Festival of Jewish Culture in Warsaw

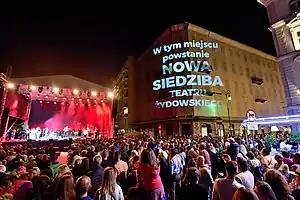
Klezmer Night concert in Grzybowski Square during 15th Singer Warsaw Festival (2018)

Festival of Jewish Culture in Warsaw – "Singer's Warsaw" is an annual celebration of Jewish culture that has been held in Warsaw since 2004.